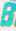
Number: 8